Thomas B. Finley House

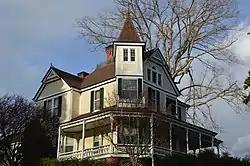
Front and western side

The Thomas B. Finley House, also known as The Oaks, is a historic home located at North Wilkesboro, Wilkes County, North Carolina. It was designed by architect Norma Bonniwell (1877–1961) and built in 1893. It is a two-story, Queen Anne style frame dwelling with a one-story rear ell. It features a hip and gable roof, corner tower, fish-scale-cut wood shingles, and one-story, hip-roofed, wraparound porch. It was built for prominent attorney Thomas B. Finley (1862–1942), whose firm Finley and Hendren occupied the Thomas B. Finley Law Office at Wilkesboro.